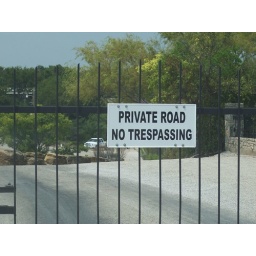
Friendly sign by the lake